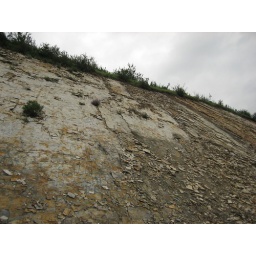
Clay material leftover from the ocean floor of an ancient sea in North America.